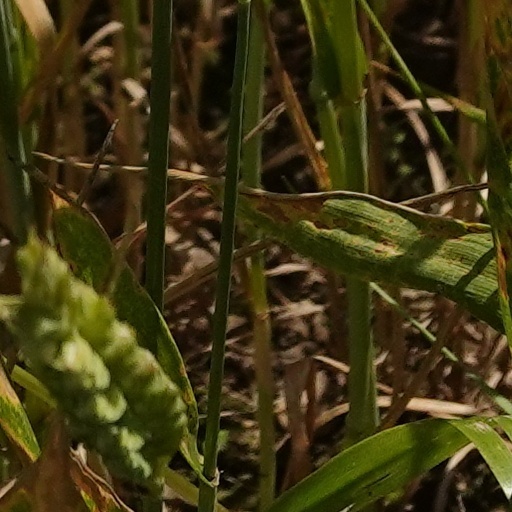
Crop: wheat